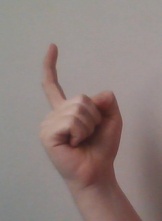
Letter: ra